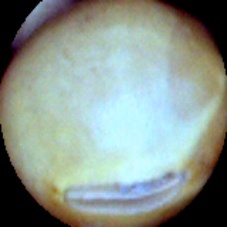
Label: Intact